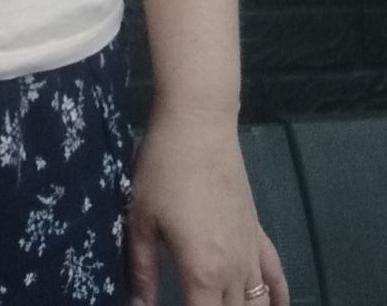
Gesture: no_gesture